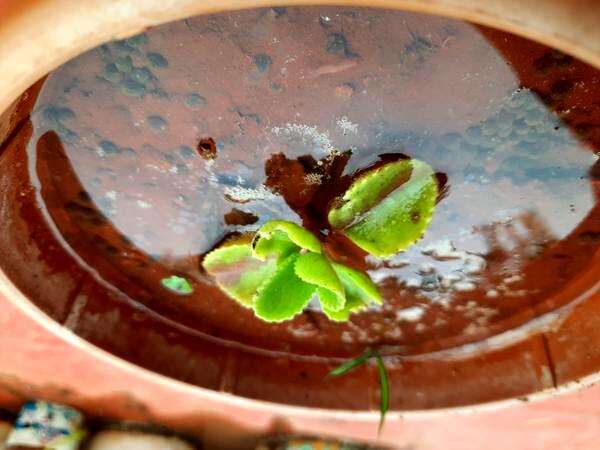
Plant: Doddapatre